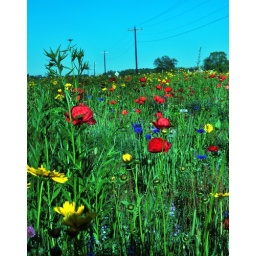
A small field of flower allong Rt 50 in eastern Maryland